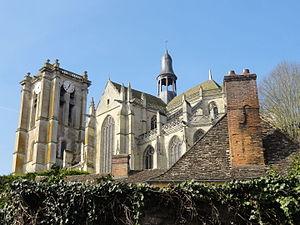
Église Saint-Jean-Baptiste de Chaumont-en-Vexin - voir titre.
L'église Saint-Jean-Baptiste est une église catholique paroissiale située à Chaumont-en-Vexin, en France. Elle est bâtie un peu à l'écart du centre du bourg sur le flanc oriental de la butte du vieux château, et l'on peut uniquement y accéder par des escaliers. L'église Saint Jean-Baptiste représente le principal édifice religieux du Vexin français qui date entièrement du XVIᵉ siècle. C'est un édifice très homogène de style gothique flamboyant, construit sous une seule campagne entre 1530 environ et 1554. Seules les clés de voûte, certains éléments du décor du portail du croisillon nord et le clocher affichent le style de la Renaissance ; cependant, le clocher est resté inachevé, et le second clocher et la première travée de la nef avec la façade occidentale n'ont jamais été construits. À l'extérieur, le portail du croisillon nord avec son élégant décor flamboyant constitue l'élément le plus remarquable. L'intérieur est vaste et lumineux, et la modénature s'avère complexe et original.